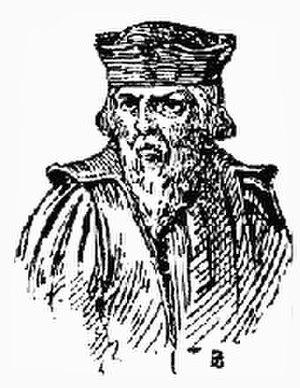
António Ferreira est un poète et dramaturge portugais, né à Lisbonne en 1528, mort en 1569. Sa pièce de théâtre La Tragédie d'Inès de Castro figure sur la "Liste des 50 œuvres essentielles de la littérature portugaise" établie en 2016 par le Diário de Notícias.